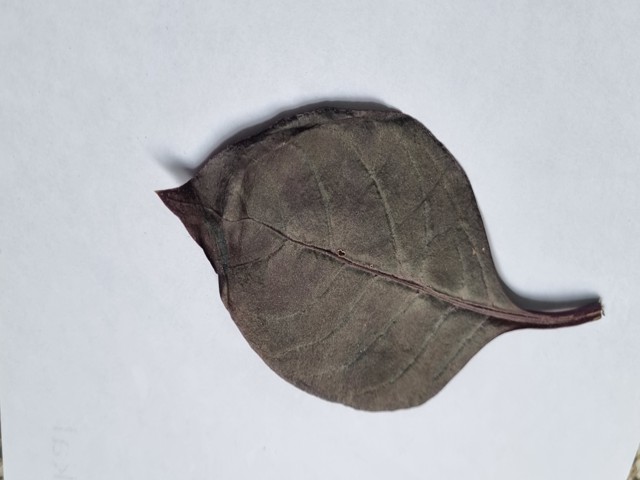
Plant: kalochitra